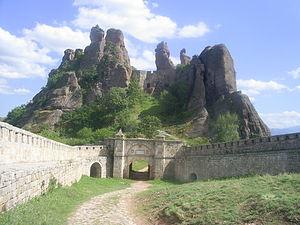
Bélogradtchik est une ville située dans le nord-ouest de la Bulgarie.